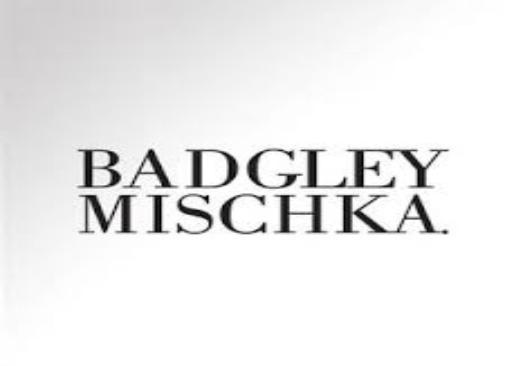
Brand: Badgley Mischka
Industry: Clothes